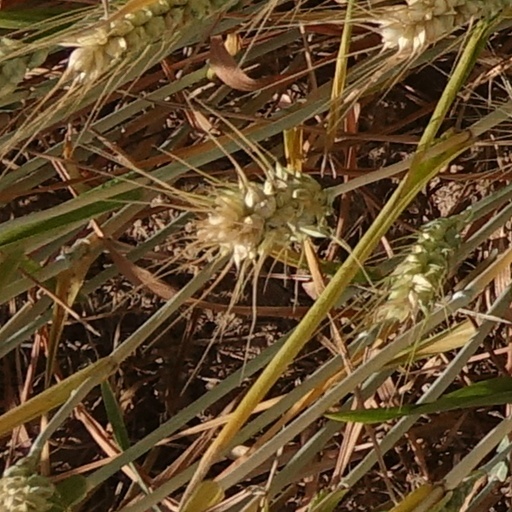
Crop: wheat